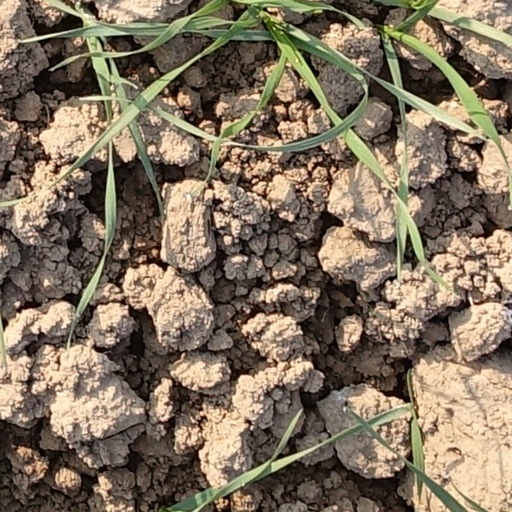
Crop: wheat